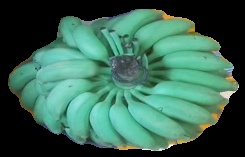
Variety: elakki-bale
Grade: grade2